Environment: real
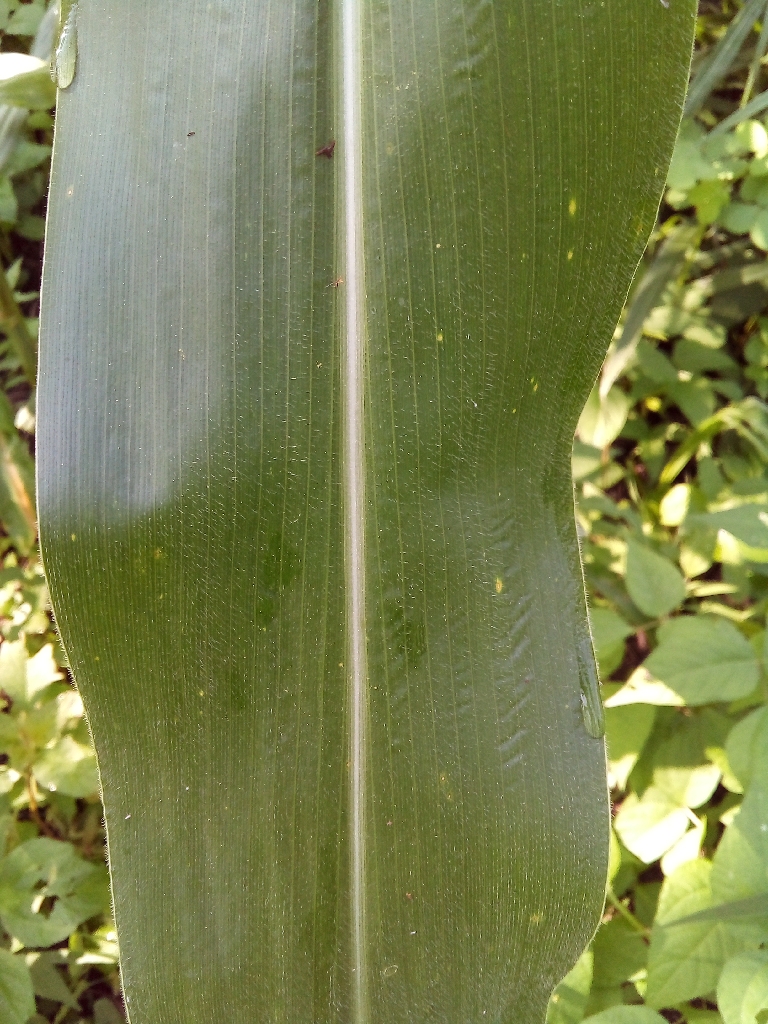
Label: healthy